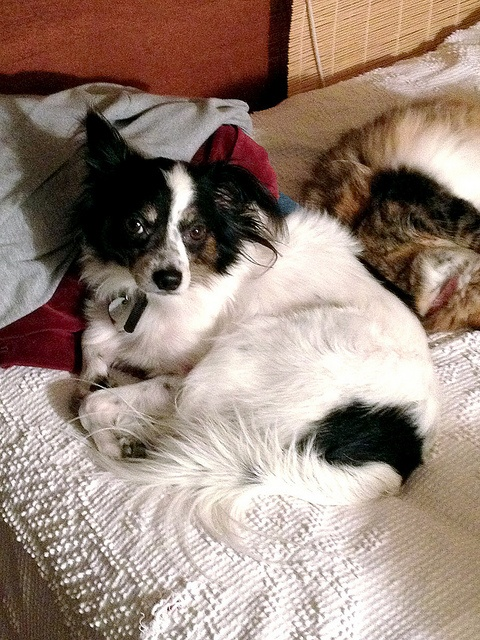
A dog lies down on a bed next to a cat.
A dog and a cat laying on a bed next to each other.
Some animals that are laying on the bed.
A dog next to another pet on a bed.
A dog and a cat are laying on a bed side by side.